The Mirage (Mahfouz novel)

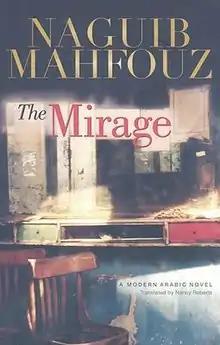
2009 English translation (publ. American University in Cairo Press)

The Mirage (Arabic السراب Al-Sarab) is a 1948 Egyptian novel by Naguib Mahfouz. The novel was filmed as al-Sarab (The Mirage) by Anwar al-Shinawi. Mahfouz has said that it is a personal novel based on his upbringing. Novel translated to English by Nancy Roberts.